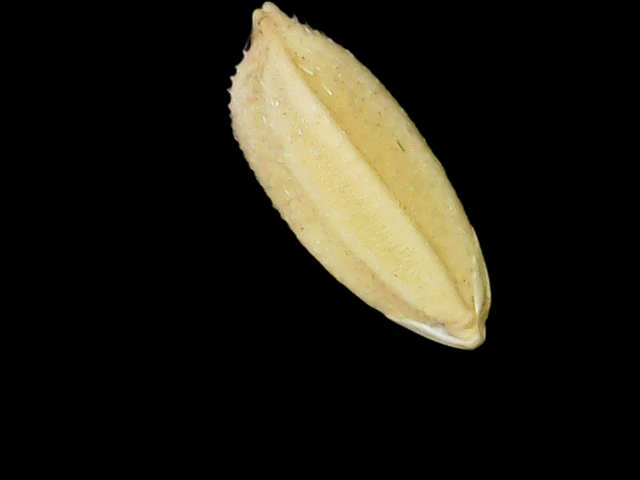
Rice variety: Bd33